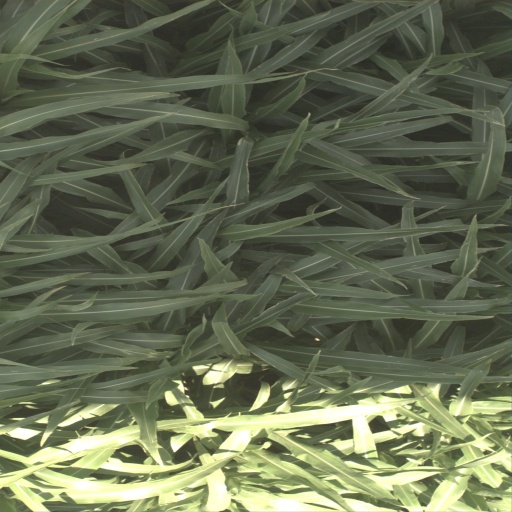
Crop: sorghum